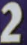
Number: 2